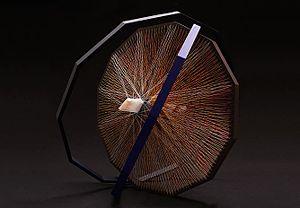
Sculpture géométrique
Milton Becerra, né en 1951 dans l'état de Táchira au Venezuela, est un plasticien d'Art contemporain vénézuélien.